Gemelli University Hospital

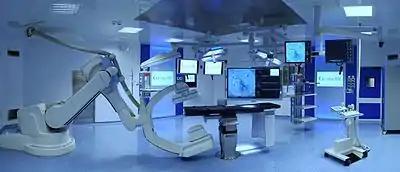
Hybrid operating room for cardiovascular surgery at the Gemelli Hospital

In 2015 alone, almost 95,000 patients were hospitalised and more than 45,000 surgical operations were conducted. 80,000 patients were treated in the Emergency Department, 10,000 blood dialysis sessions and more than 6 million radiological procedures were conducted. The hospital staff includes more than 5,000 employees, of whom there are almost 1,000 physicians and more than 2,000 nurses. Every day, the hospital premises and the whole campus host an estimated number of 30,000 people.